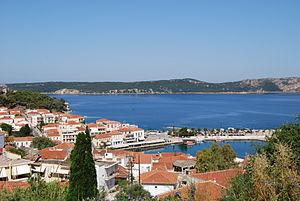
Pylos, aussi connue sous le nom de Navarin, est une ville de Grèce, située en Messénie dans le sud-ouest du Péloponnèse, et bordée par la mer Ionienne. Elle est le siège de la municipalité de Pylos-Nestor, créée par le programme Kallikratis en 2010.